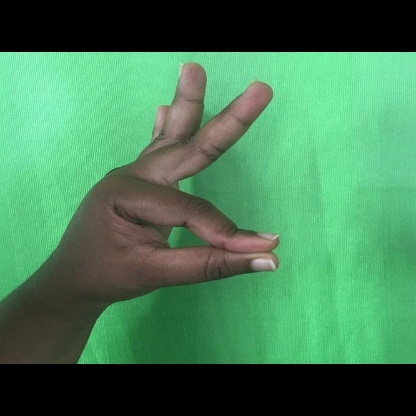
Mudra: Hamsasyam